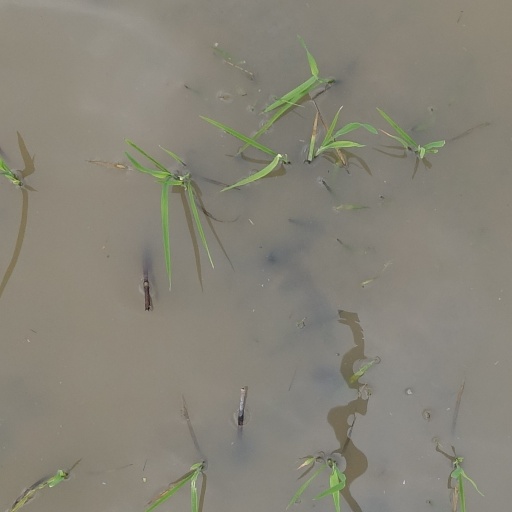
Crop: rice